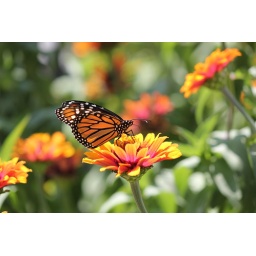
August 26, 2010. Enjoyed watching the birds and butterflies in my aunt's garden.